Frieda Keller

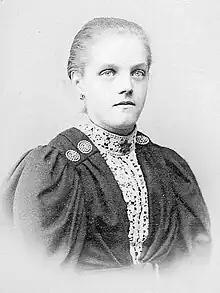
Frieda Keller in 1903.

Frieda Keller (December 24, 1879 – September 7, 1942), was a Swiss seamstress convicted of the murder of her child born of rape.